Simone Gesi

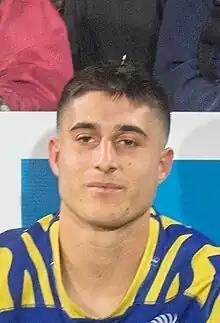
Gesi in 2023

Simone Gesi (born 23 May 2001) is an Italian rugby union player for United Rugby Championship side Zebre Parma. His preferred position is wing.